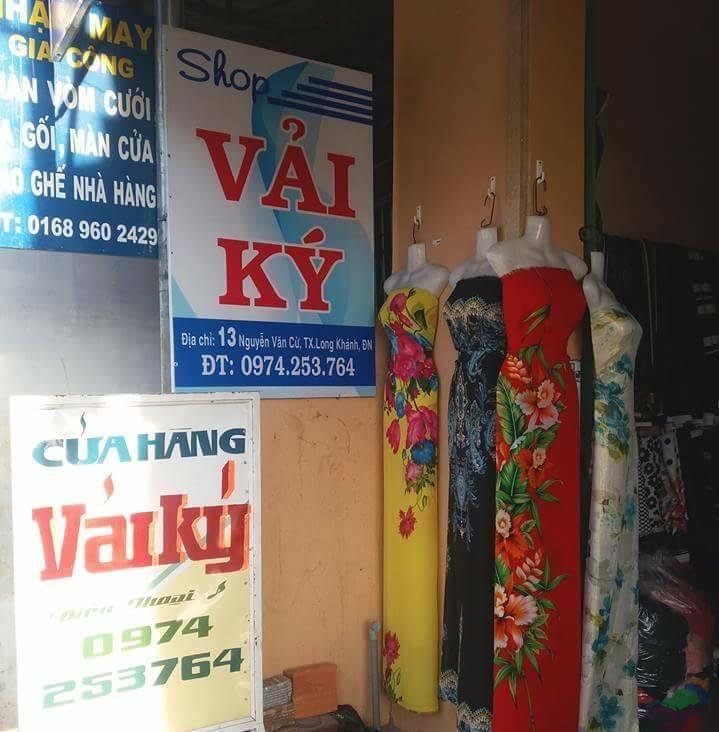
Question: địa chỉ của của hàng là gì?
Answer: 13 nguyễn văn cừ, tx long khánh, đn